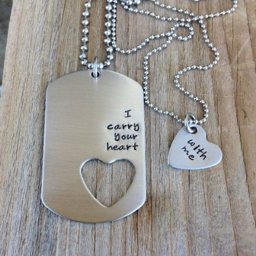
i carry your heart with me couple necklace .